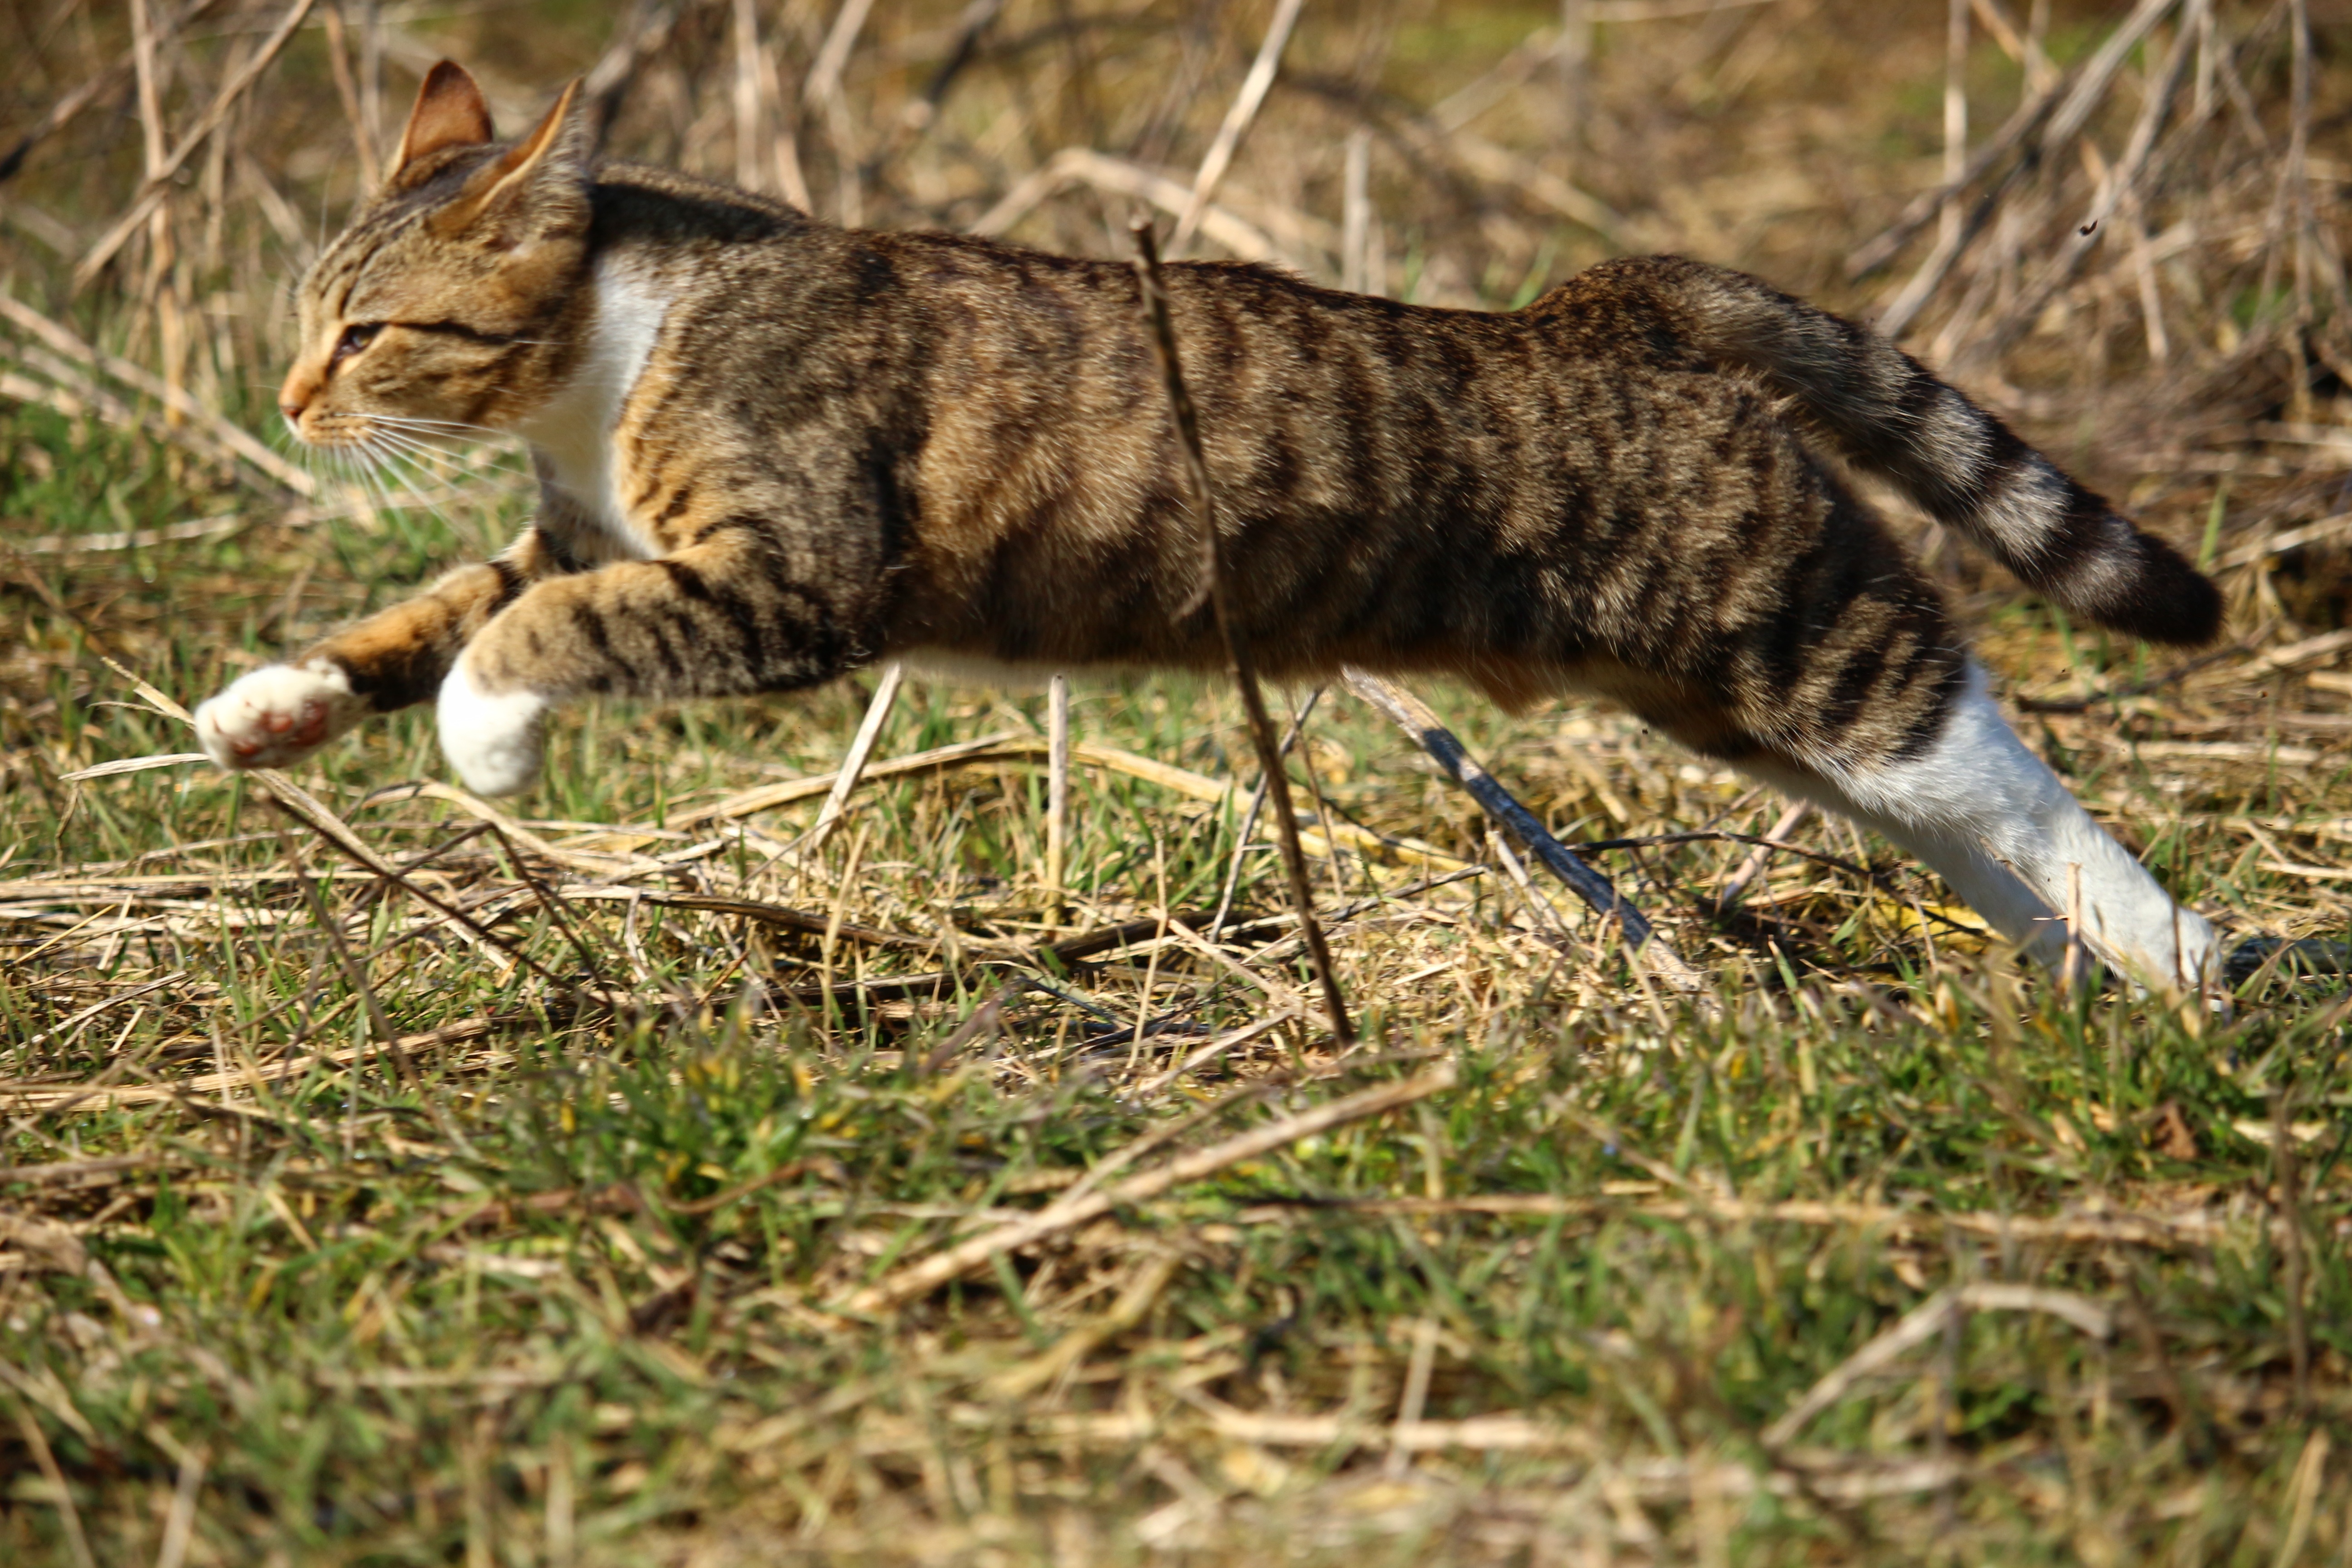
grass, jump, wildlife, kitten, cat, mammal, fauna, vertebrate, mieze, domestic cat, bobcat, mackerel, young cat, jackal, wild cat, dog like mammal, small to medium sized cats